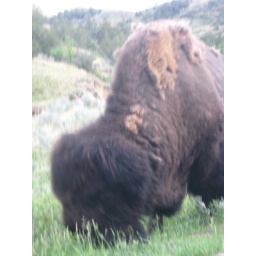
ok bad name for a buffalo...but this guy practically had his face in the car window...big!!!